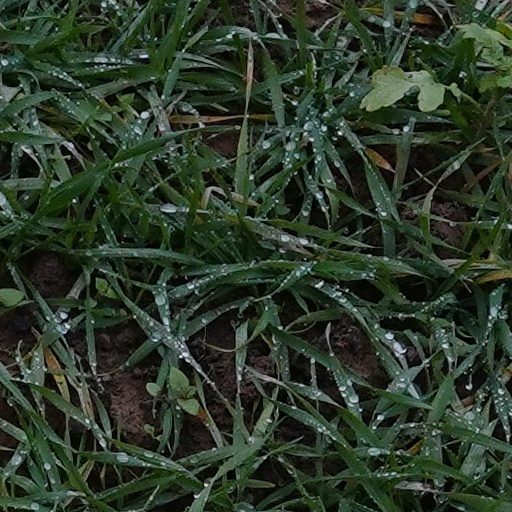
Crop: wheat